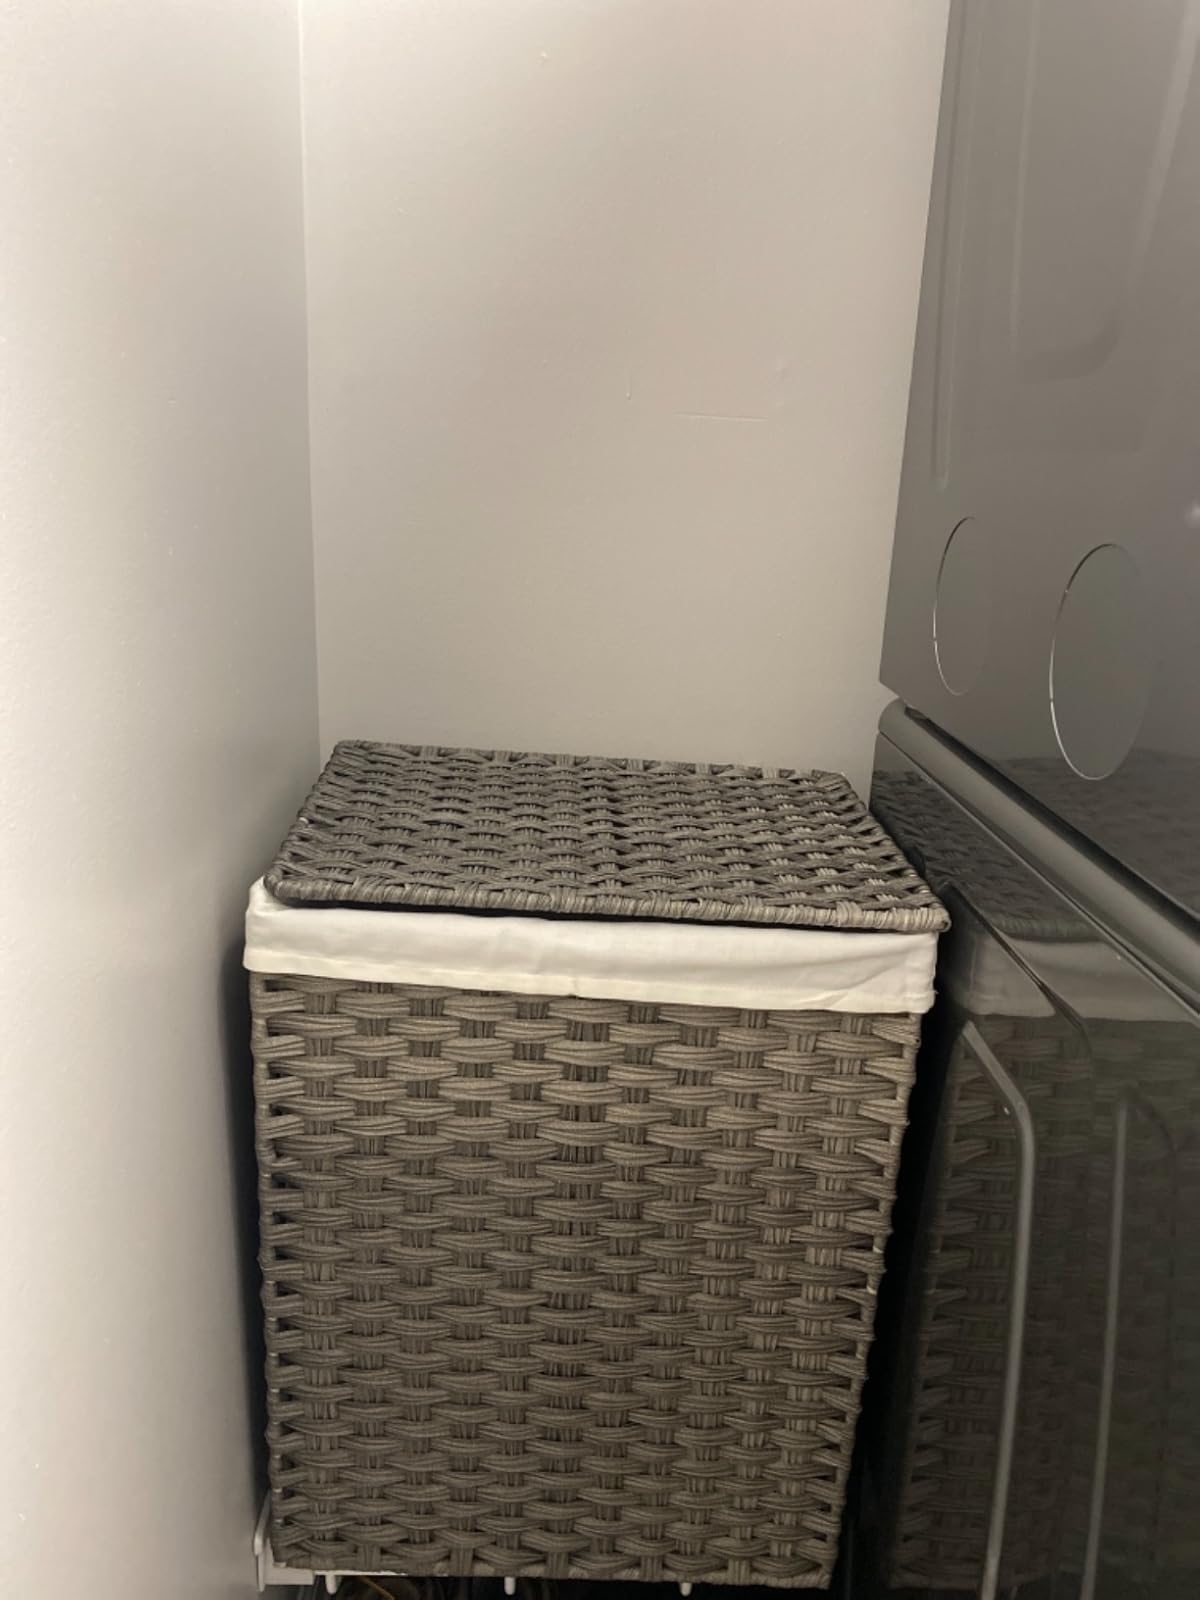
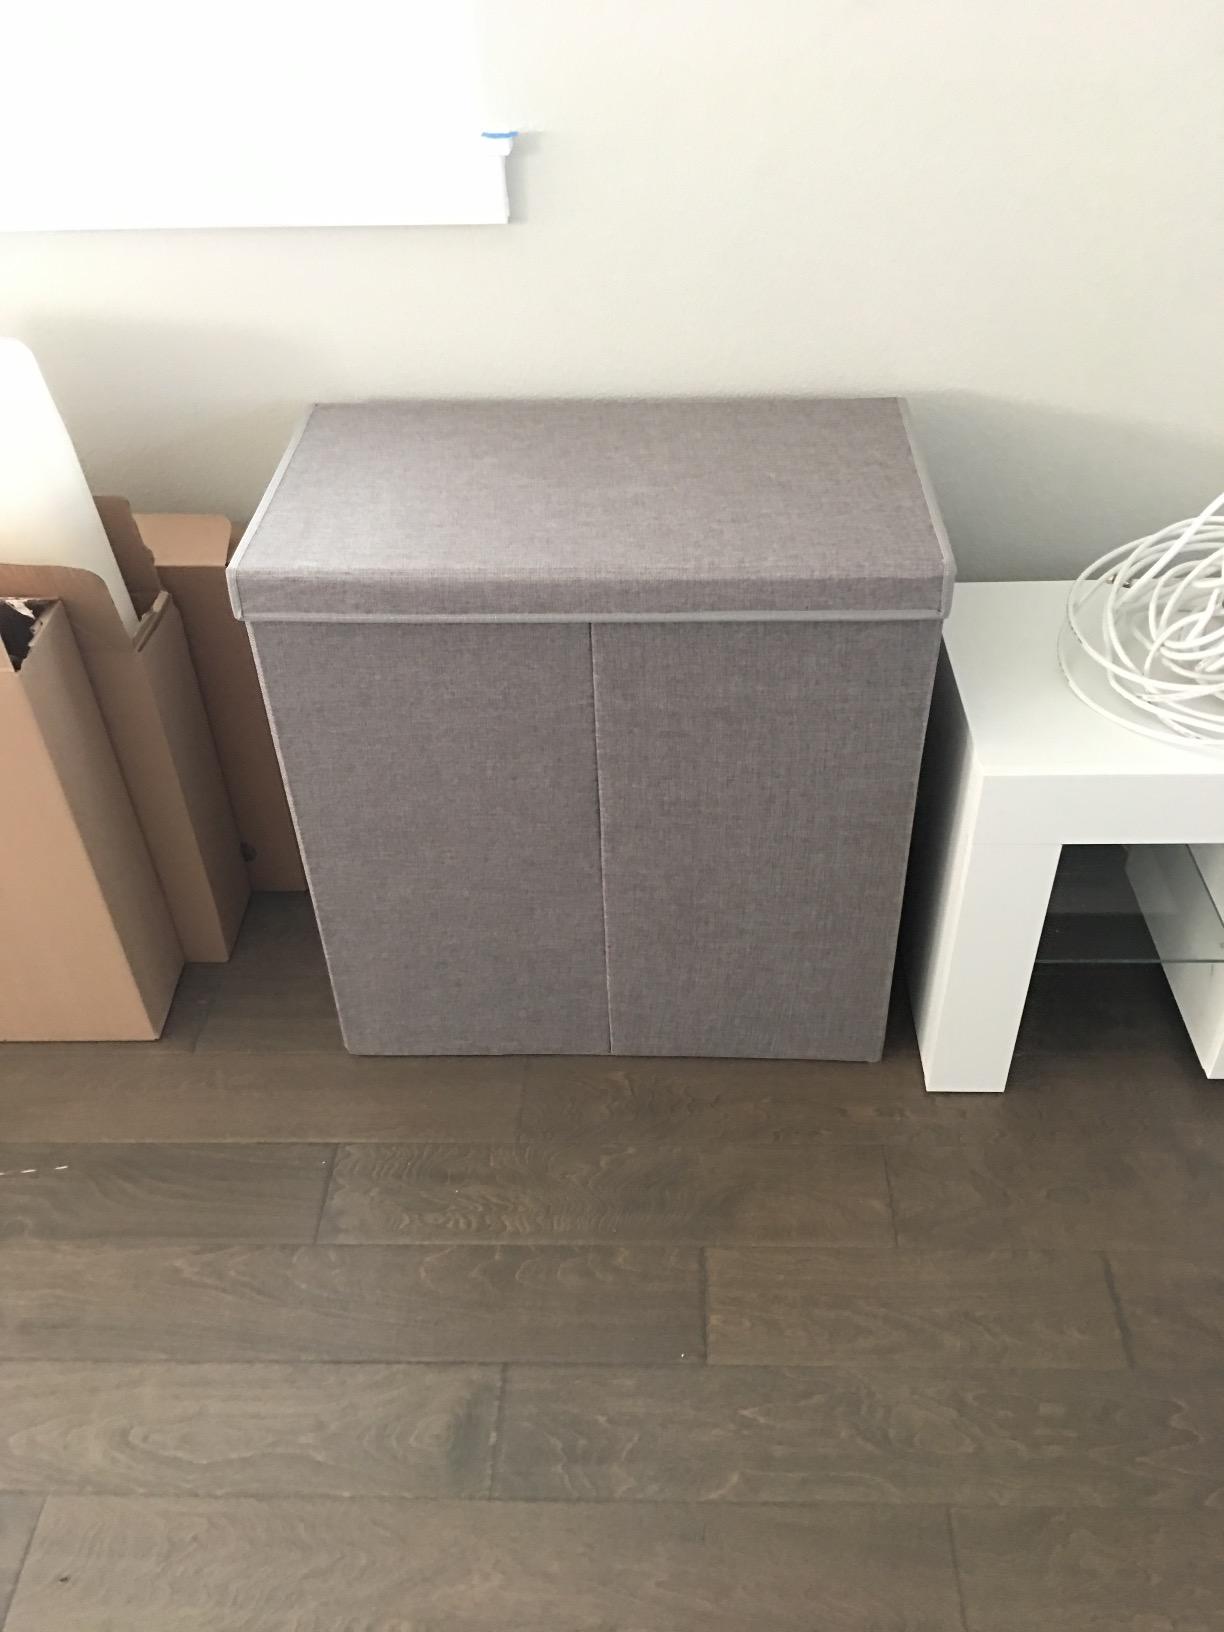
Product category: items_hamper
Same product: no